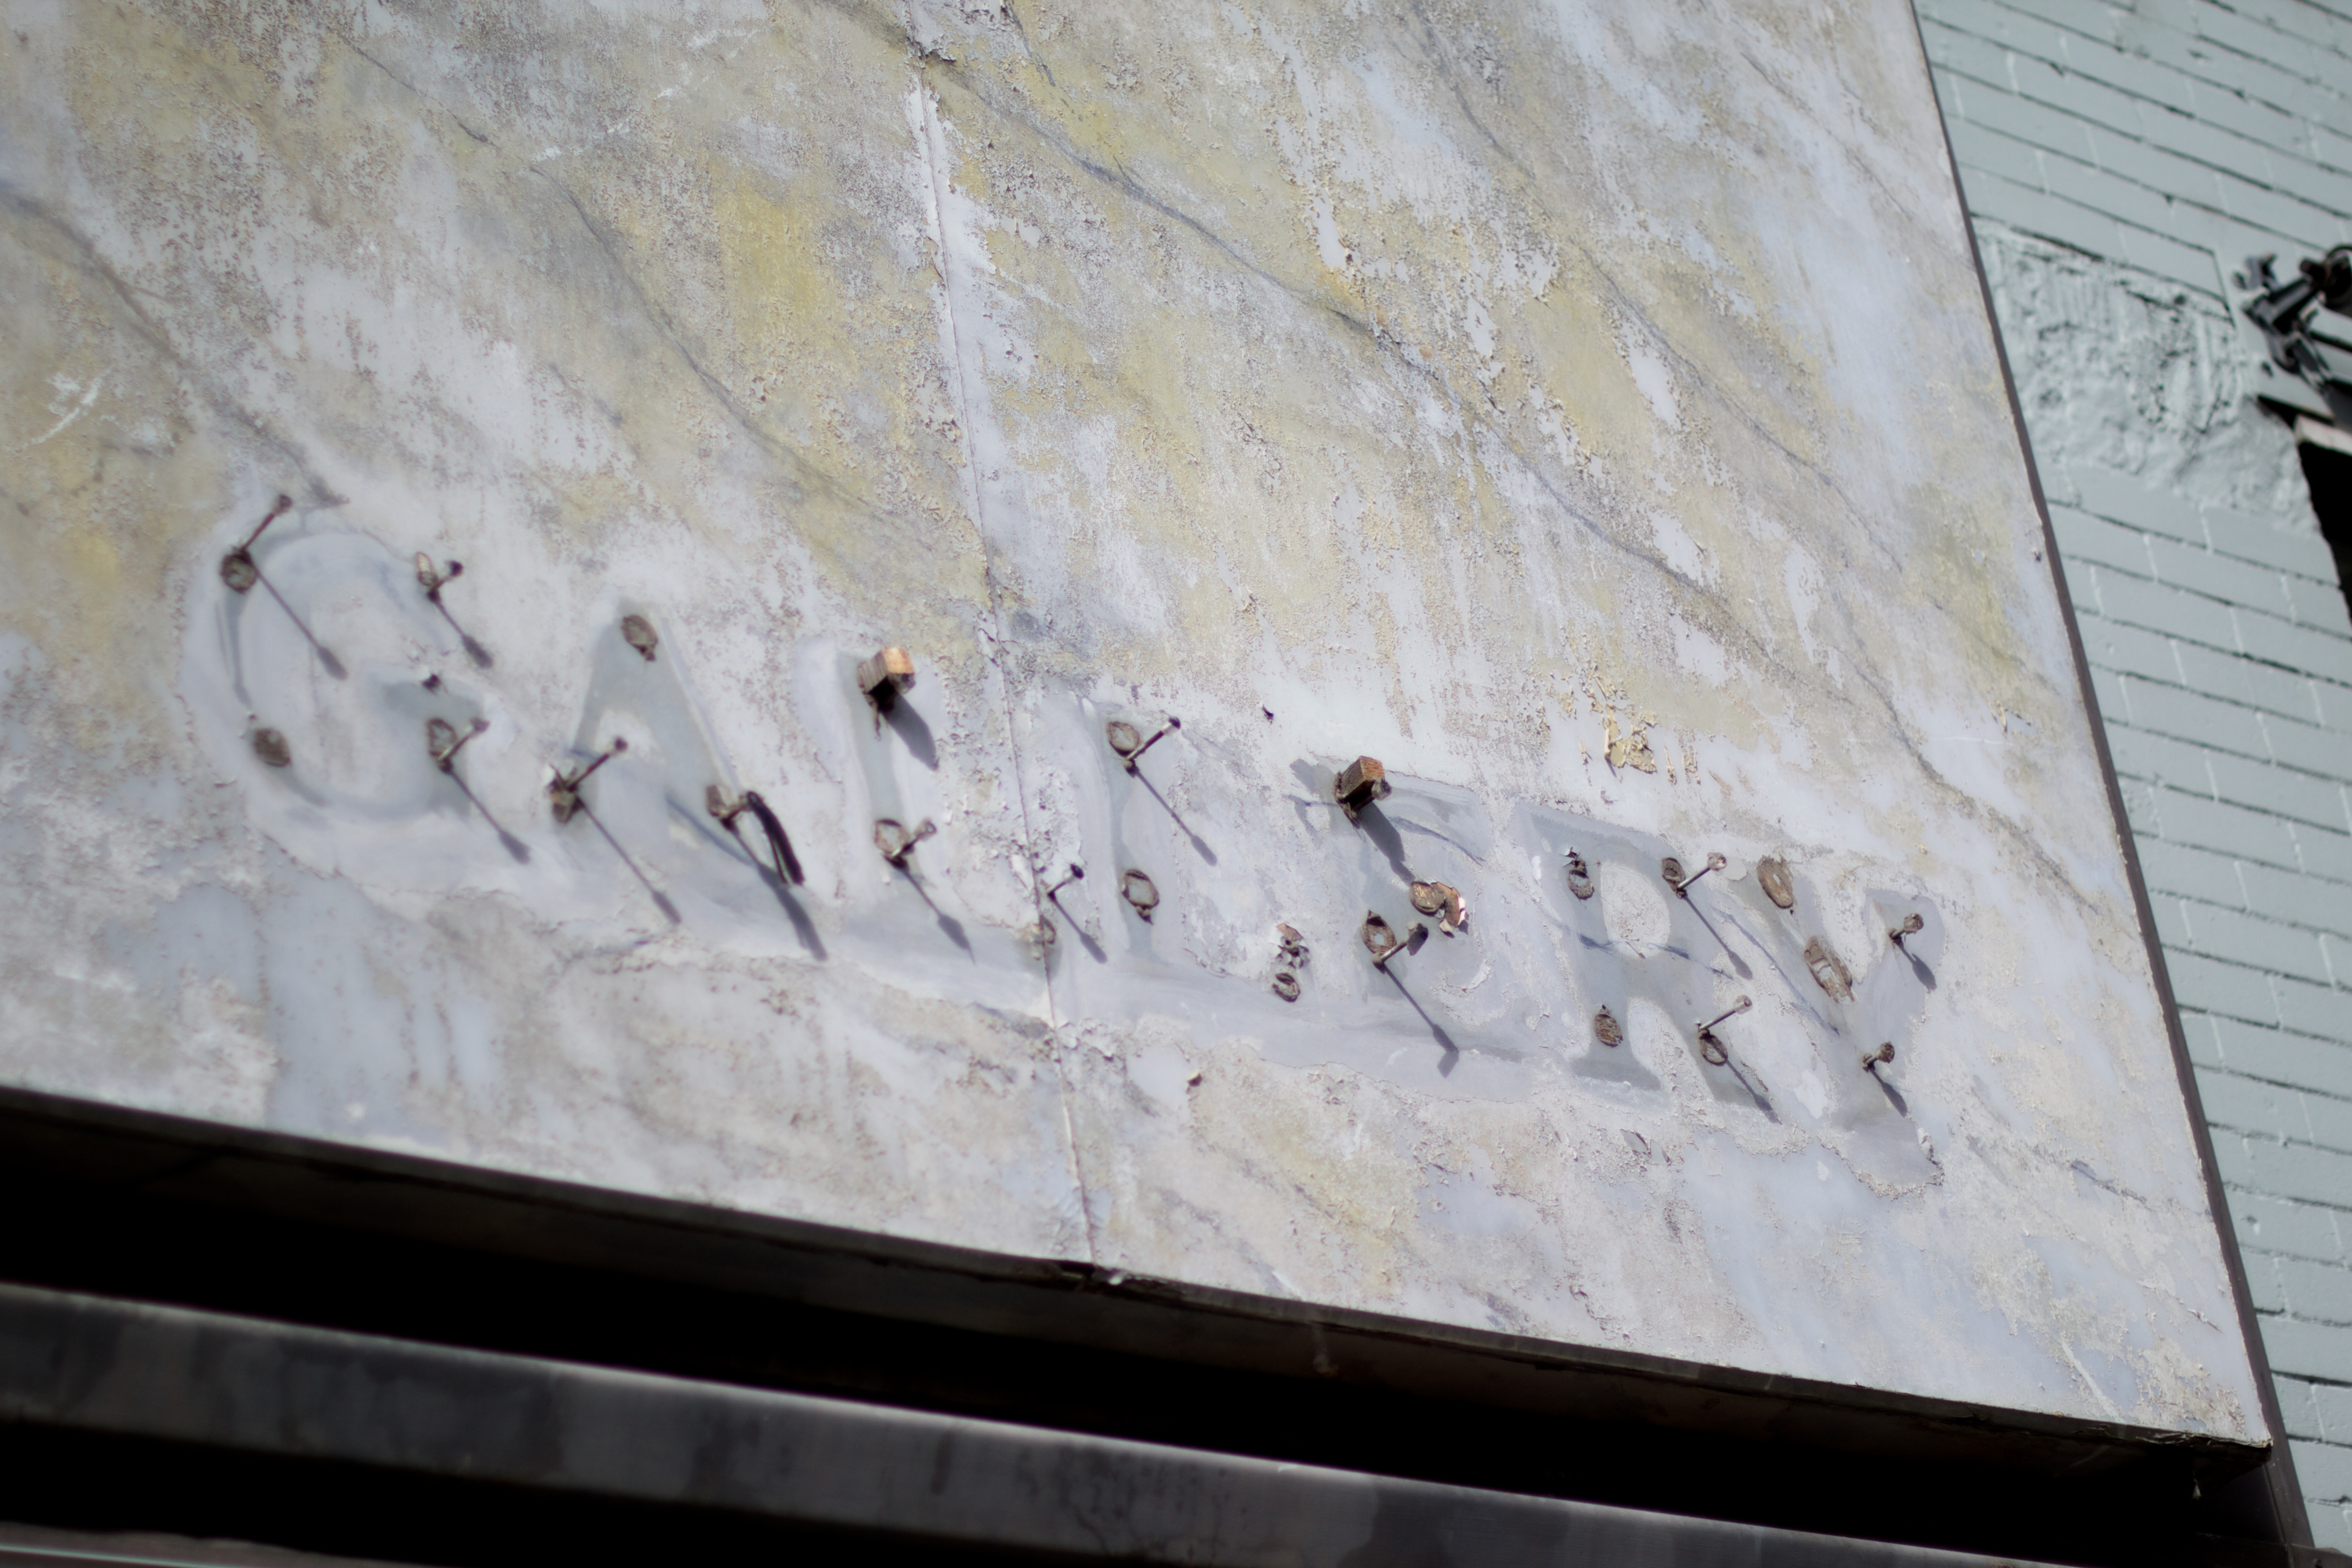
wood, floor, wall, material, art, carving, odyssey, 2011365, idaho, plaster